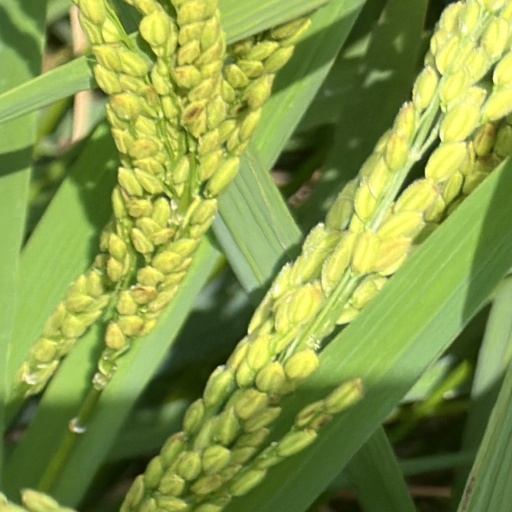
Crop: rice